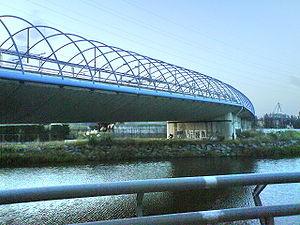
Urbinaga est une station aérienne de la ligne 2 du métro de Bilbao. Située dans la commune de Sestao, sa conception est révolutionnaire car adaptée à une orographie difficile à l'air libre, en hauteur sur les voies de la ligne C-1 de Cercanías Renfe, en courbes et colline.
Le Galindo est une rivière qui parcourt la frontière entre les territoires municipaux de Barakaldo et de Sestao, en Biscaye. Il est composé de deux bras : rivière Castaños et le ruisseau Ballonti, aboutissant finalement à la ria du Nervion. En Comptant ces deux bras, la longueur totale serait de 15 km approximativement mais en tant que rivière Galindo est appelé seulement à partir de la réunion de toutes les deux, mesurant dans ce cas 1,5 km.